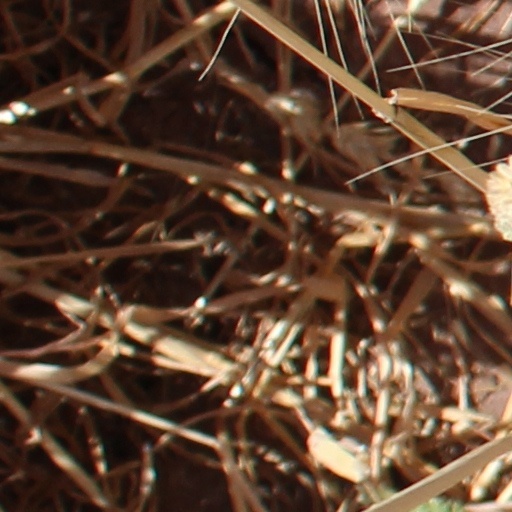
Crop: wheat